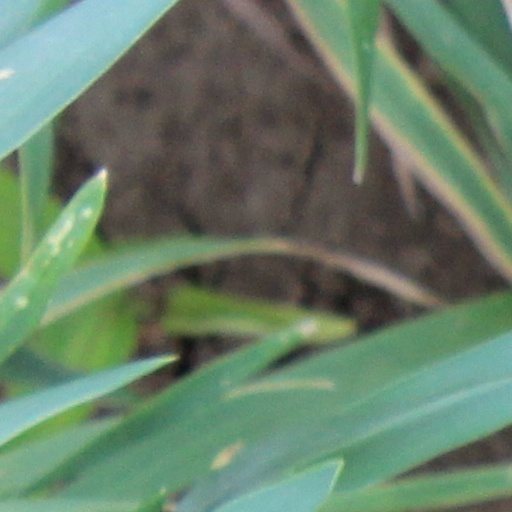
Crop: wheat